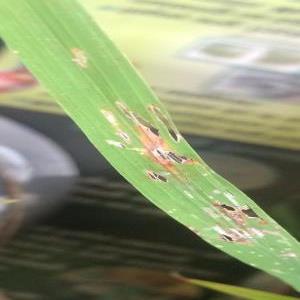
Disease: Blast